Galion, Ohio

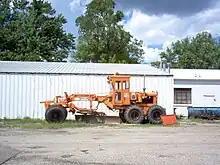
Galion road grader

The Galion brand of heavy equipment, such as road graders, road rollers, and earthmovers, was manufactured by Galion Iron Works, later purchased by Dresser Industries and then by Komatsu.